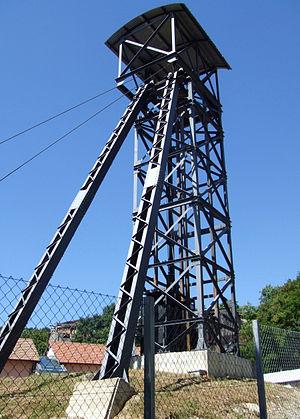
Puits de mine de cinabre à Abbadia San Salvatore
Le Museo delle Miniere di Mercurio del Monte Amiata est le musée de la mine italien situé à Abbadia San Salvatore, consacré à l'histoire de l'exploitation des mines de cinabre du massif du Mont Amiata, en Toscane, entre province de Sienne et de province de Grosseto. Il fait partie du Parco Nazionale Museo delle Miniere dell’Amiata.